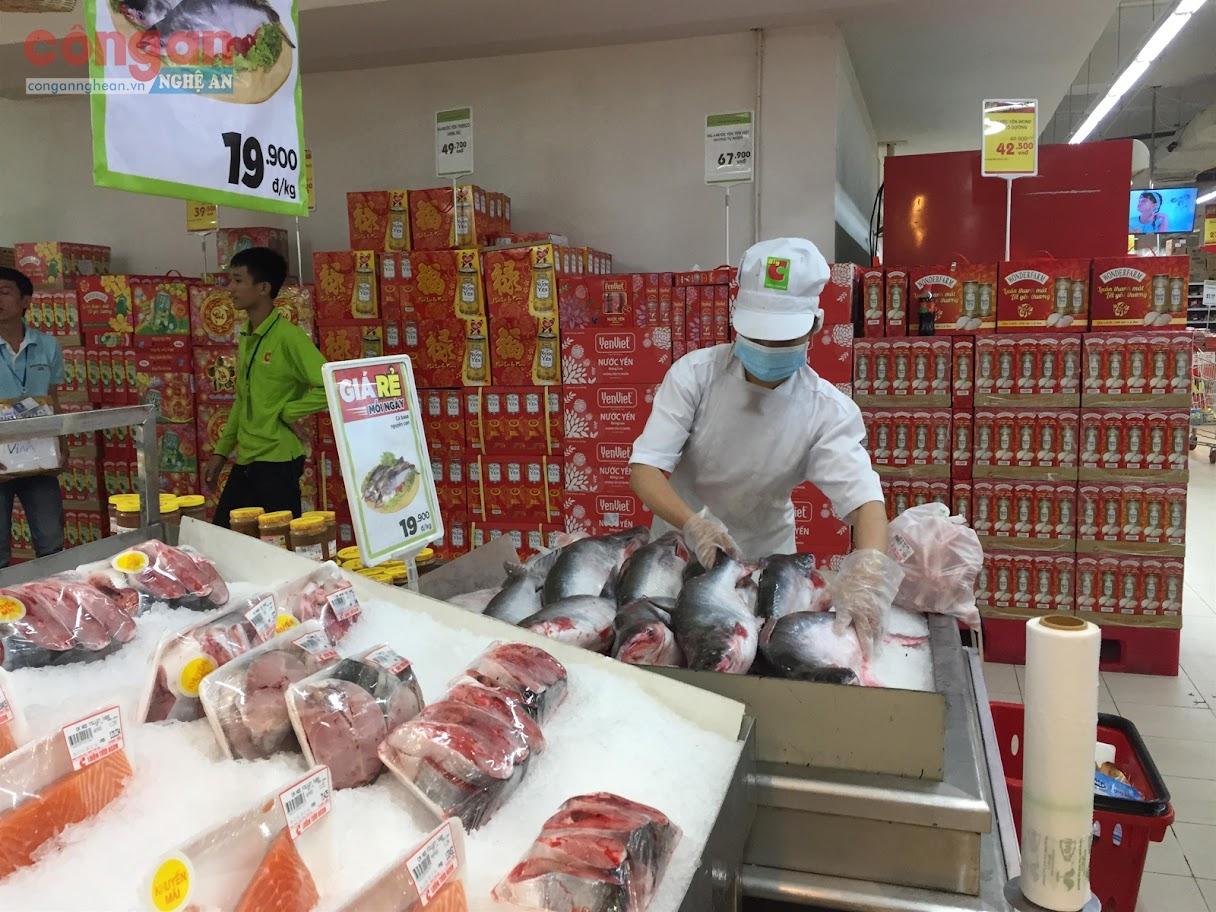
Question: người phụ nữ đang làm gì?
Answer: đang sắp xếp cá